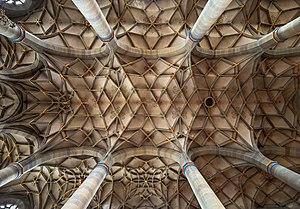
Schwäbisch Hall est une ville du land de Bade-Wurtemberg en Allemagne. Avec ses 38 183 habitants, elle est la préfecture et la plus grande ville de l'arrondissement de Schwäbisch Hall, qui fait partie de la région Heilbronn-Franconie. L'arrondissement actuel est issu du regroupement des anciens arrondissements Crailsheim, Gaildorf, Gerabronn et Schwäbisch Hall entré en vigueur depuis le 1ᵉʳ janvier 1973. Il est situé au sud de la plaine de Hohenlohe et à l'est ou nord-est des monts de Souabe et Franconie, petit massif du keuper dont une partie appartient à l'arrondissement de Schwäbisch Hall jusque la commune de Mainhardt. L'arrondissement de Schwäbisch Hall fait partie des régions à faible densité de population en Allemagne.